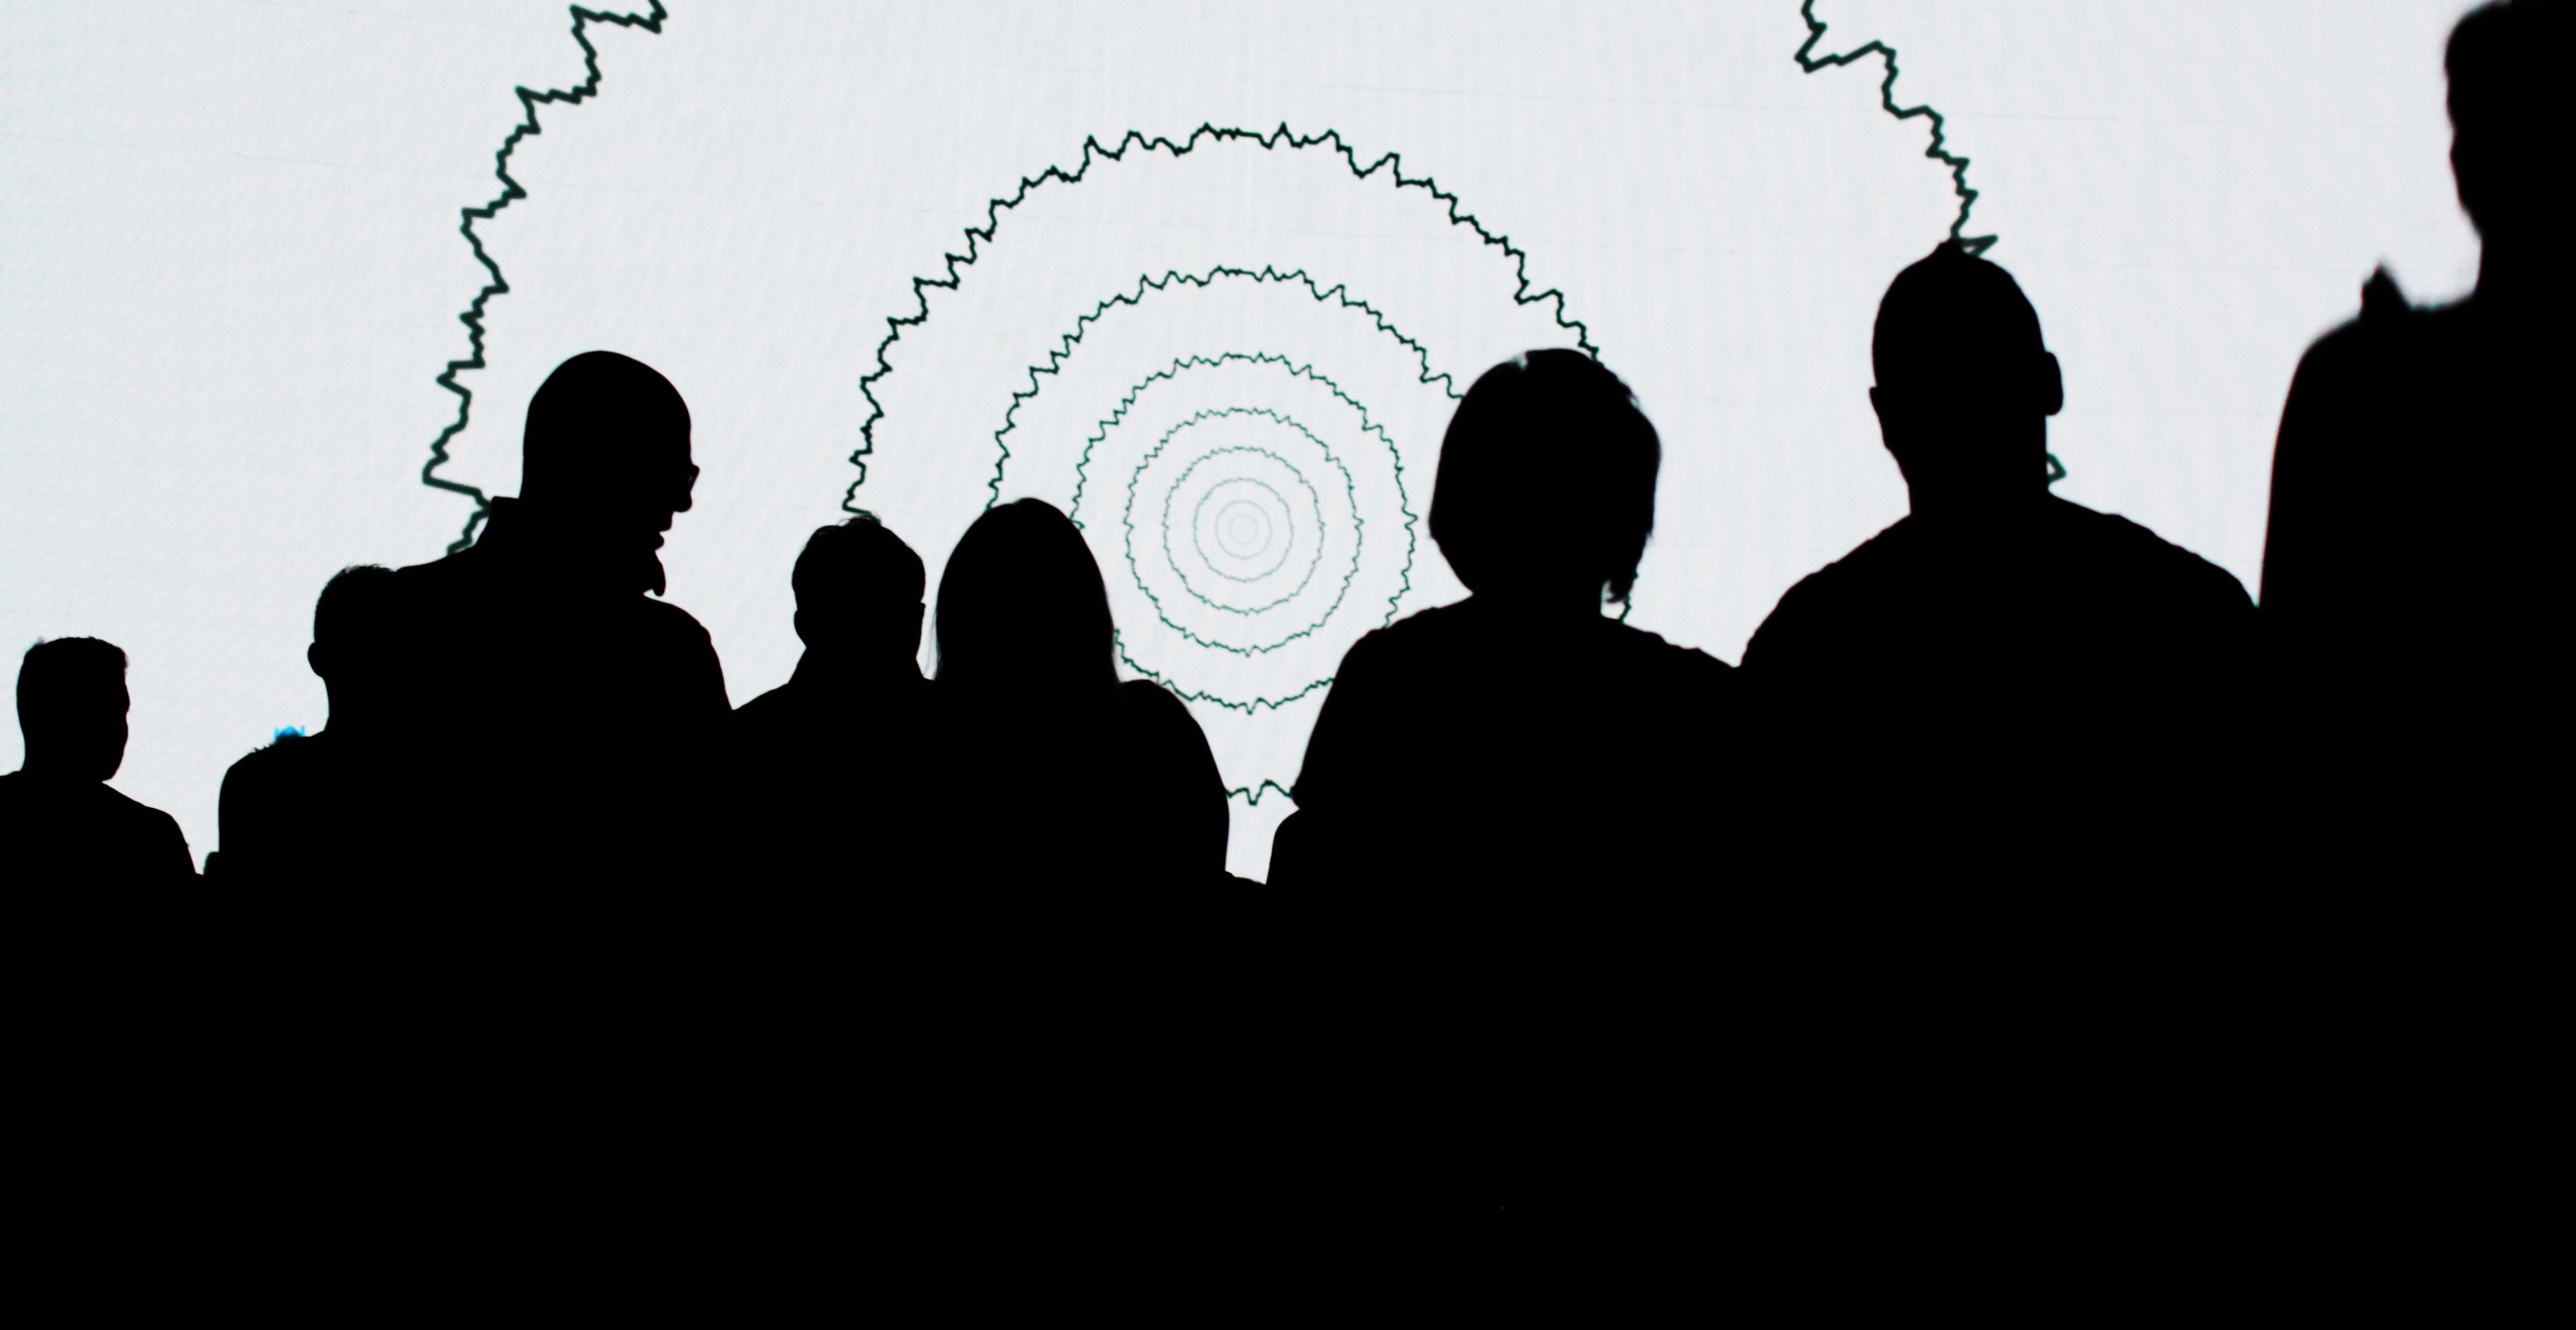
silhouette, black and white, group, people, show, brand, font, shadows, fun, team, illustration, text, look, amici, monochrome photography